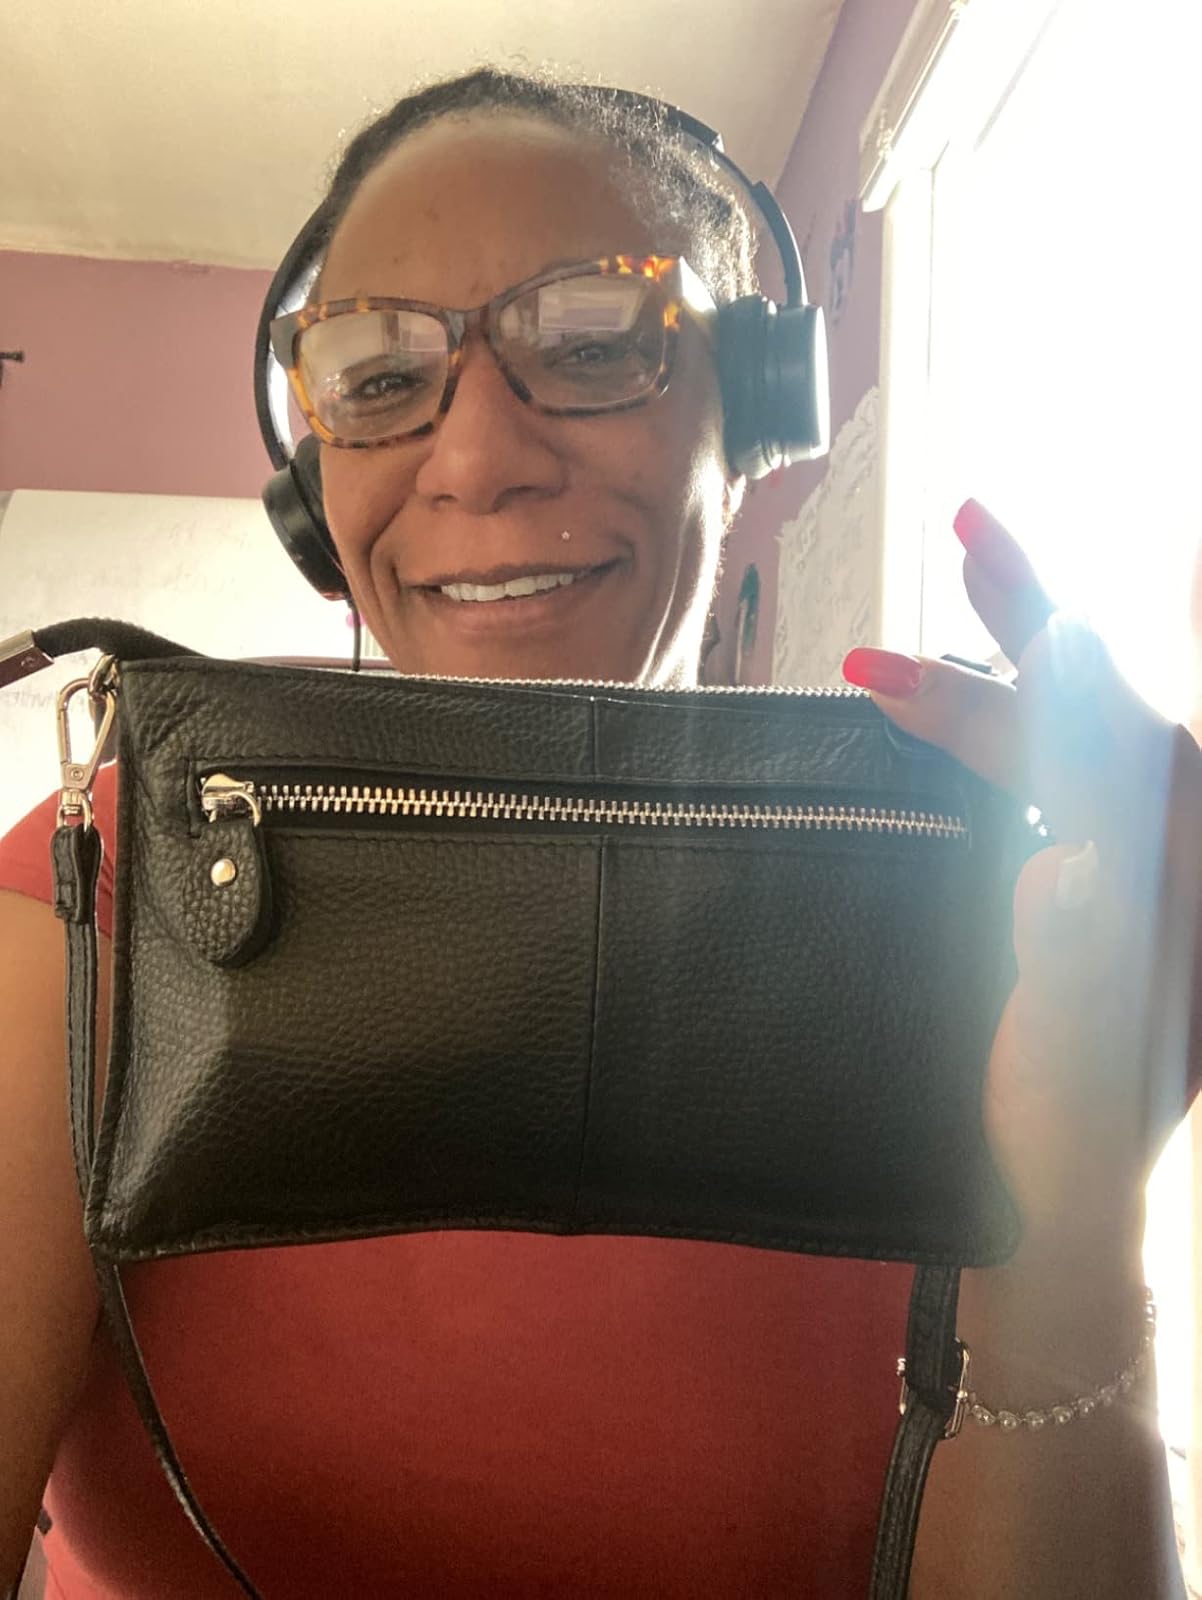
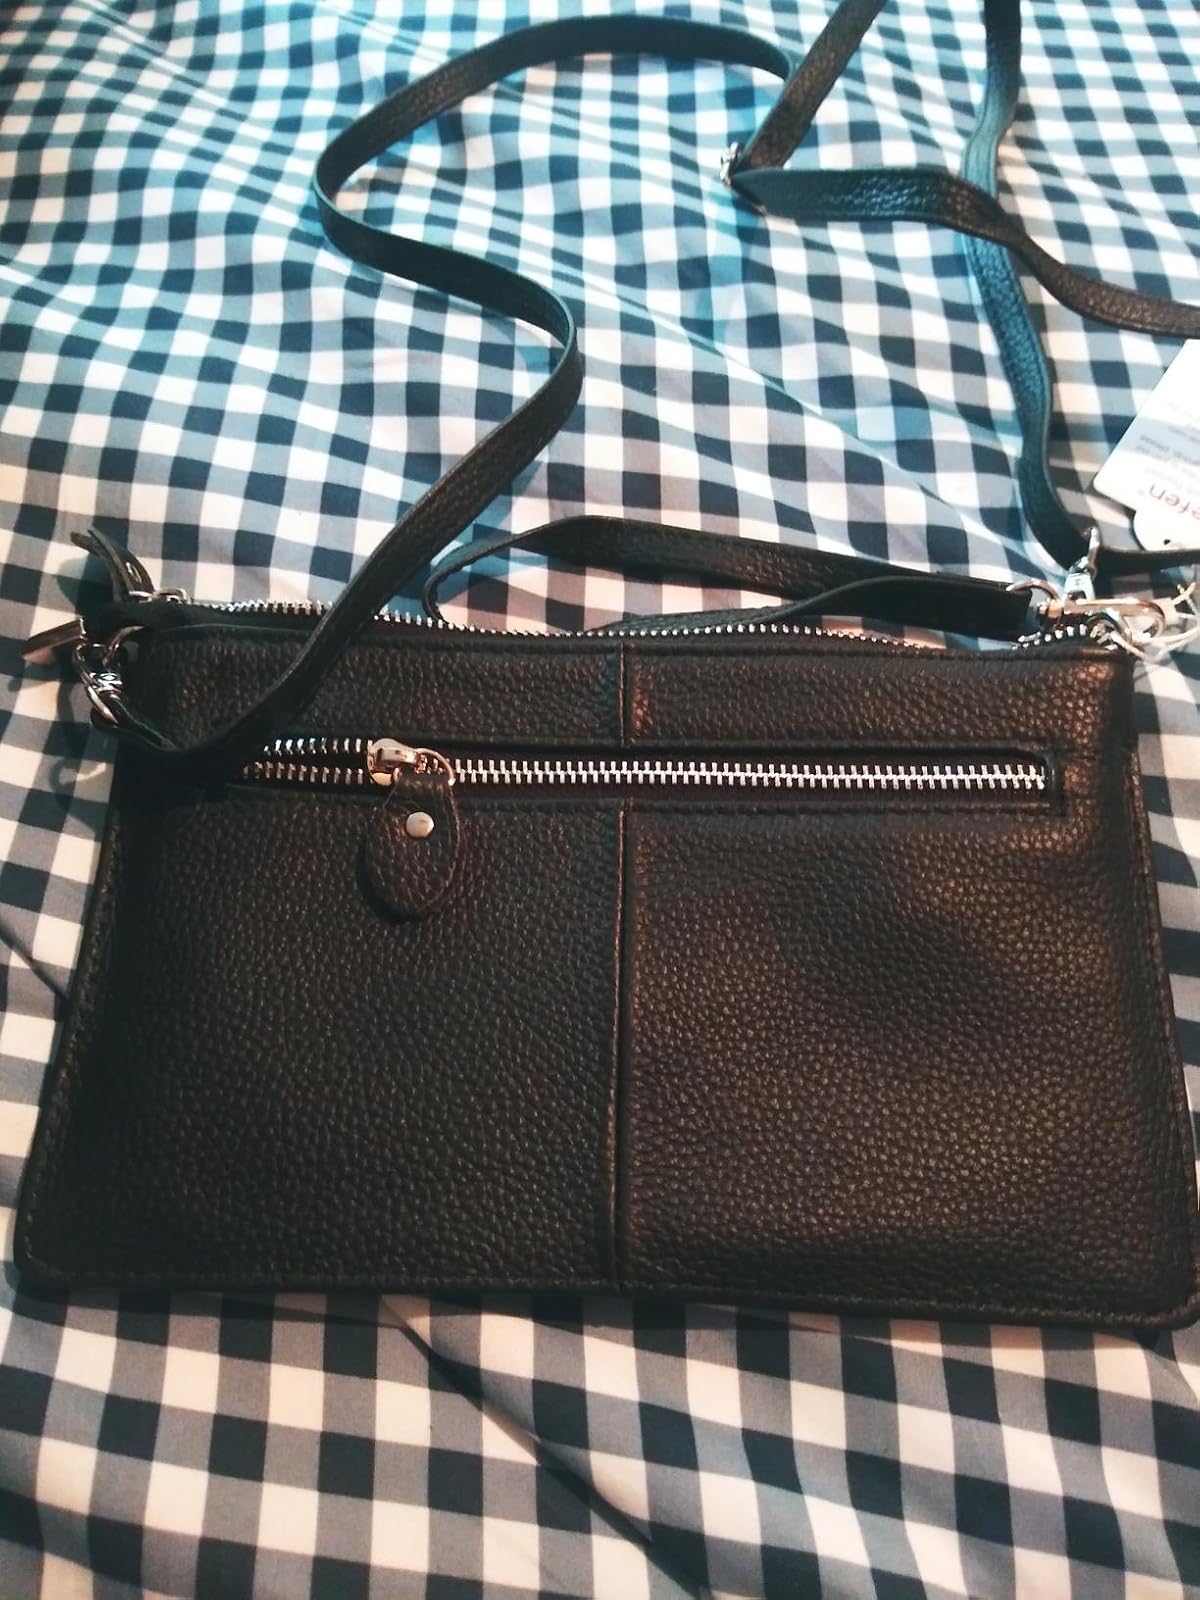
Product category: accessories_handbag
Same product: yes